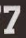
Number: 7